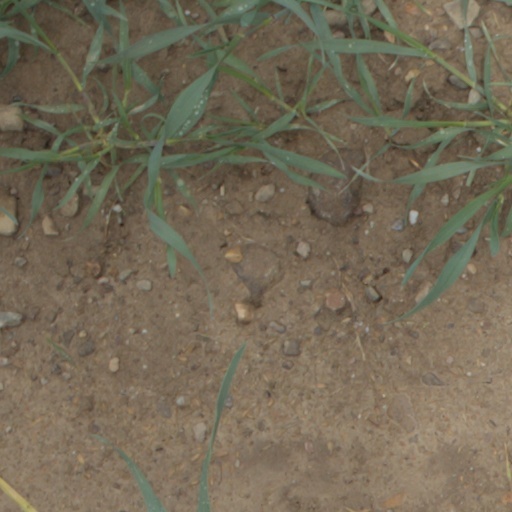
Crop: wheat